Slasher film

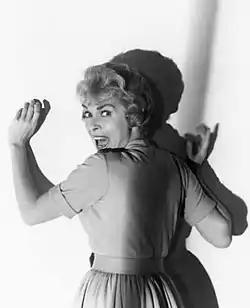
Janet Leigh in a promotional still for "Psycho"

Alfred Hitchcock's "Psycho" (1960) used visuals that had been deemed unacceptable by movie studios, including scenes of violence, sexuality, and the shot of a toilet flushing. The film featured an iconic score by Bernard Herrmann that has been frequently imitated in slasher and horror films. That same year, Michael Powell released "Peeping Tom", showing the killer's perspective as he murders women to photograph their dying expressions.